West Somerset Railway

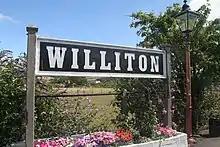
Station sign at Williton

The platform at Watchet is on the right of the train but the station building is unusually set back from the line and faces Taunton, a hangover from its construction as the terminus of the original West Somerset Railway. The old goods shed is opposite the platform and now houses the Watchet Boat Museum. A footbridge crosses the line at the Minehead end of the station and a foot crossing leads across the track at the other end of the platform which gives access to the harbour for train passengers.